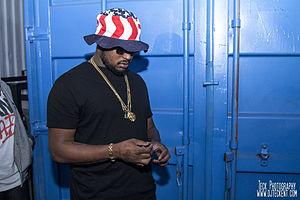
Schoolboy Q, stylisé en ScHoolboy Q, de son vrai nom Quincy Matthew Hanley, né le 26 octobre 1986 sur la base militaire allemande de Wiesbaden, est un rappeur germano-américain, originaire de Los Angeles. Il est membre du collectif Black Hippy aux côtés des rappeurs Ab-Soul, Jay Rock et Kendrick Lamar.